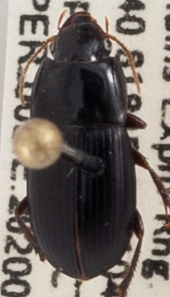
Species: Harpalus ellipsis
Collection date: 2020-07-22
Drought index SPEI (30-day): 0.058
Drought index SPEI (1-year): -0.728
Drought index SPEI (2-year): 0.198